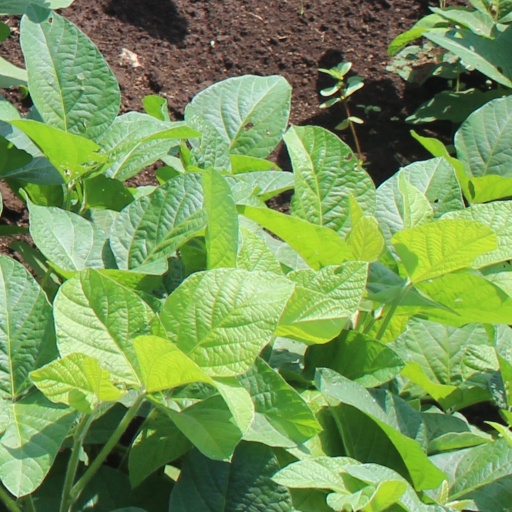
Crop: soybean